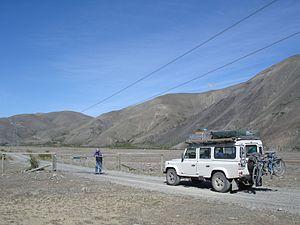
Molesworth Station est la plus grande station de Nouvelle-Zélande dans la région de Marlborough, avec plus de 1 800 km². Elle contient le plus grand troupeau de bovins du pays.